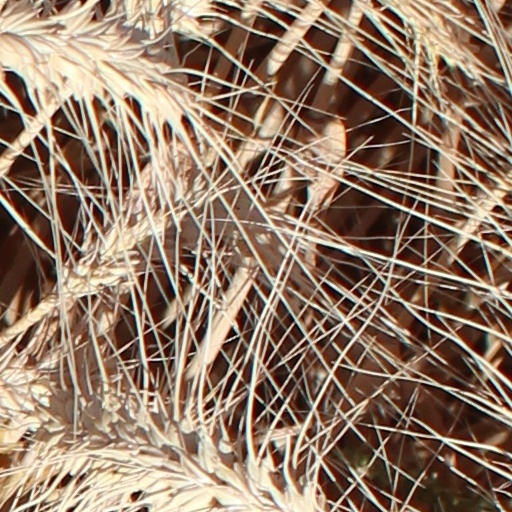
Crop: wheat